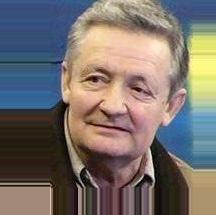
Age: 66